Diethard Tautz

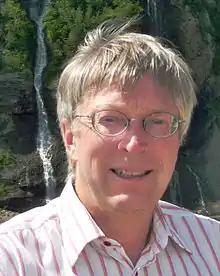

Diethard Tautz (born 17 August 1957 in Glonn) is a German biologist and geneticist, who is primarily concerned with the molecular basis of the evolution of mammals. Since 2006 he is director at the Max Planck Institute for Evolutionary Biology in Plön.